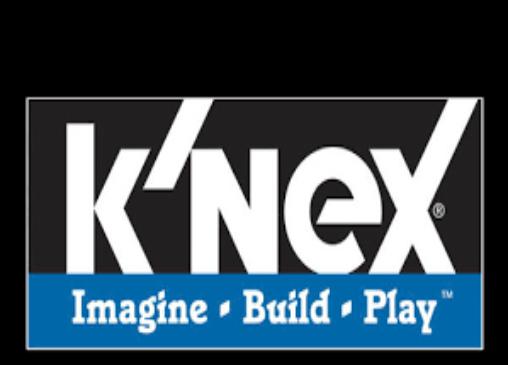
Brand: k'nex
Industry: Electronic